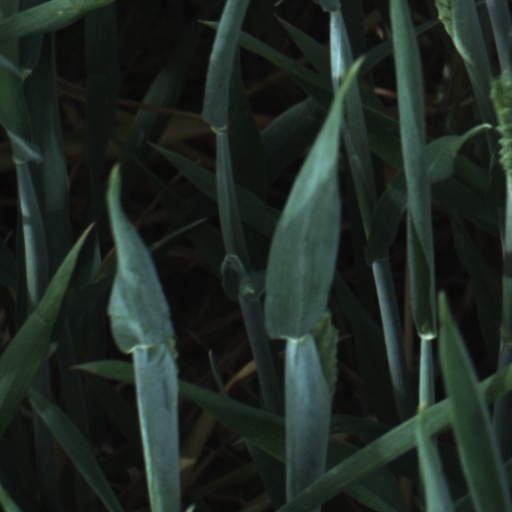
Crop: wheat